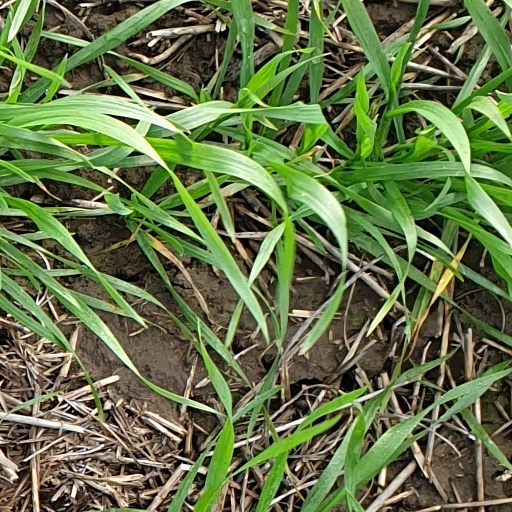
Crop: wheat